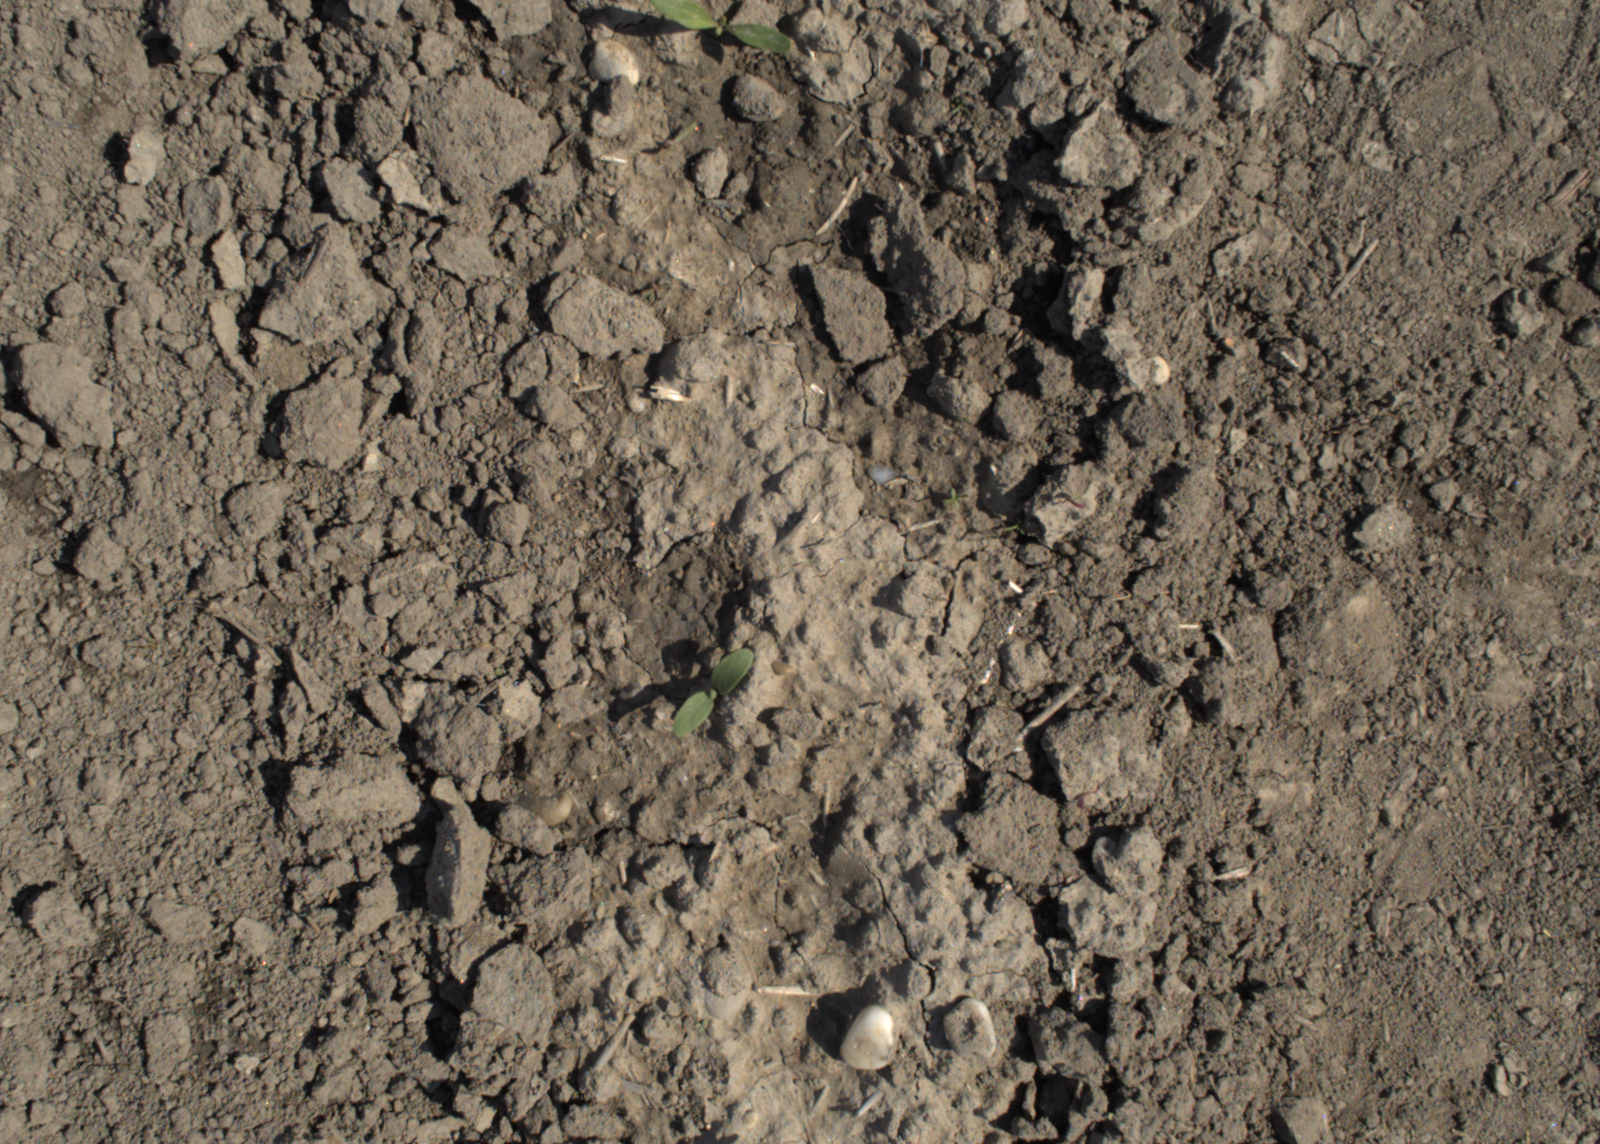
Capture date: 28.05.2021 10:20:18
Weather: mixed
Wind: medium
Seeding date: 27.04.2021
Plant canopy height (mm): 1018